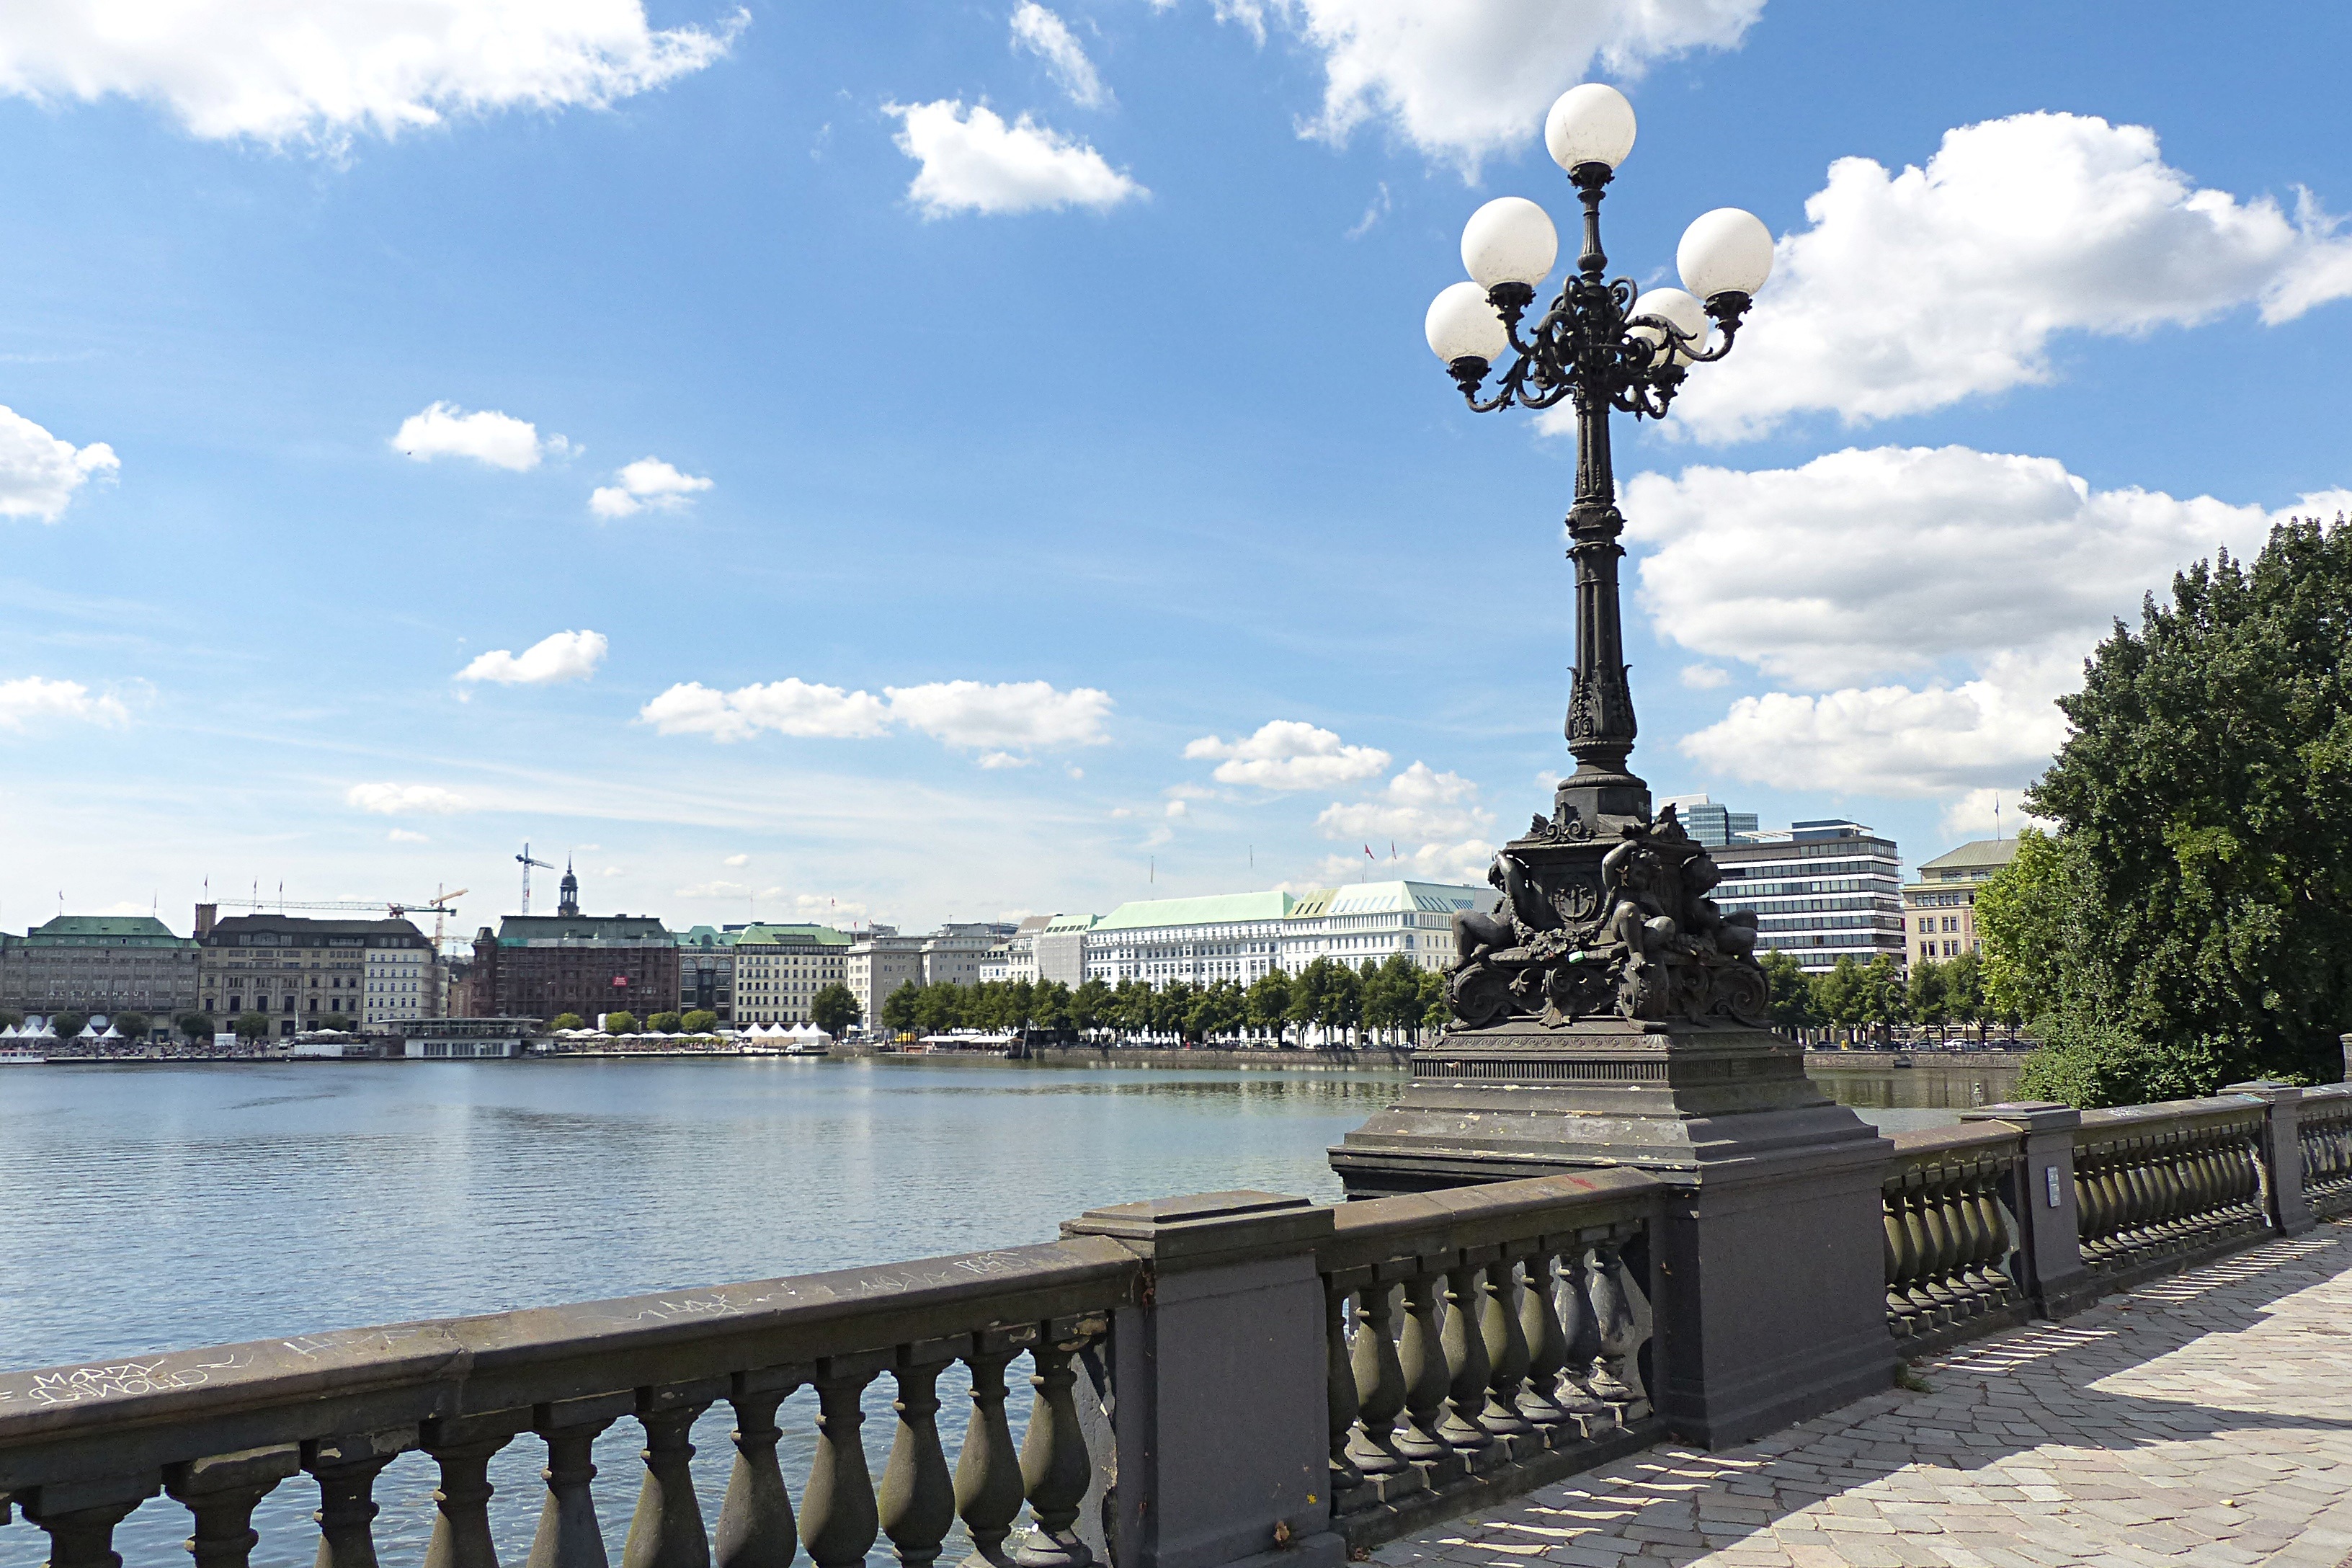
skyline, monument, landmark, tourism, memorial, hamburg, big city, binnenalster